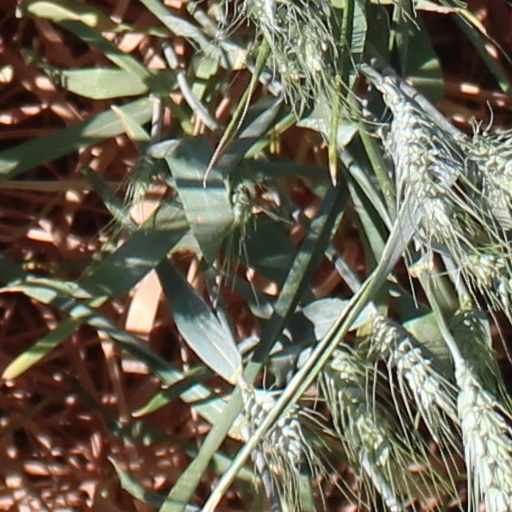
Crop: wheat